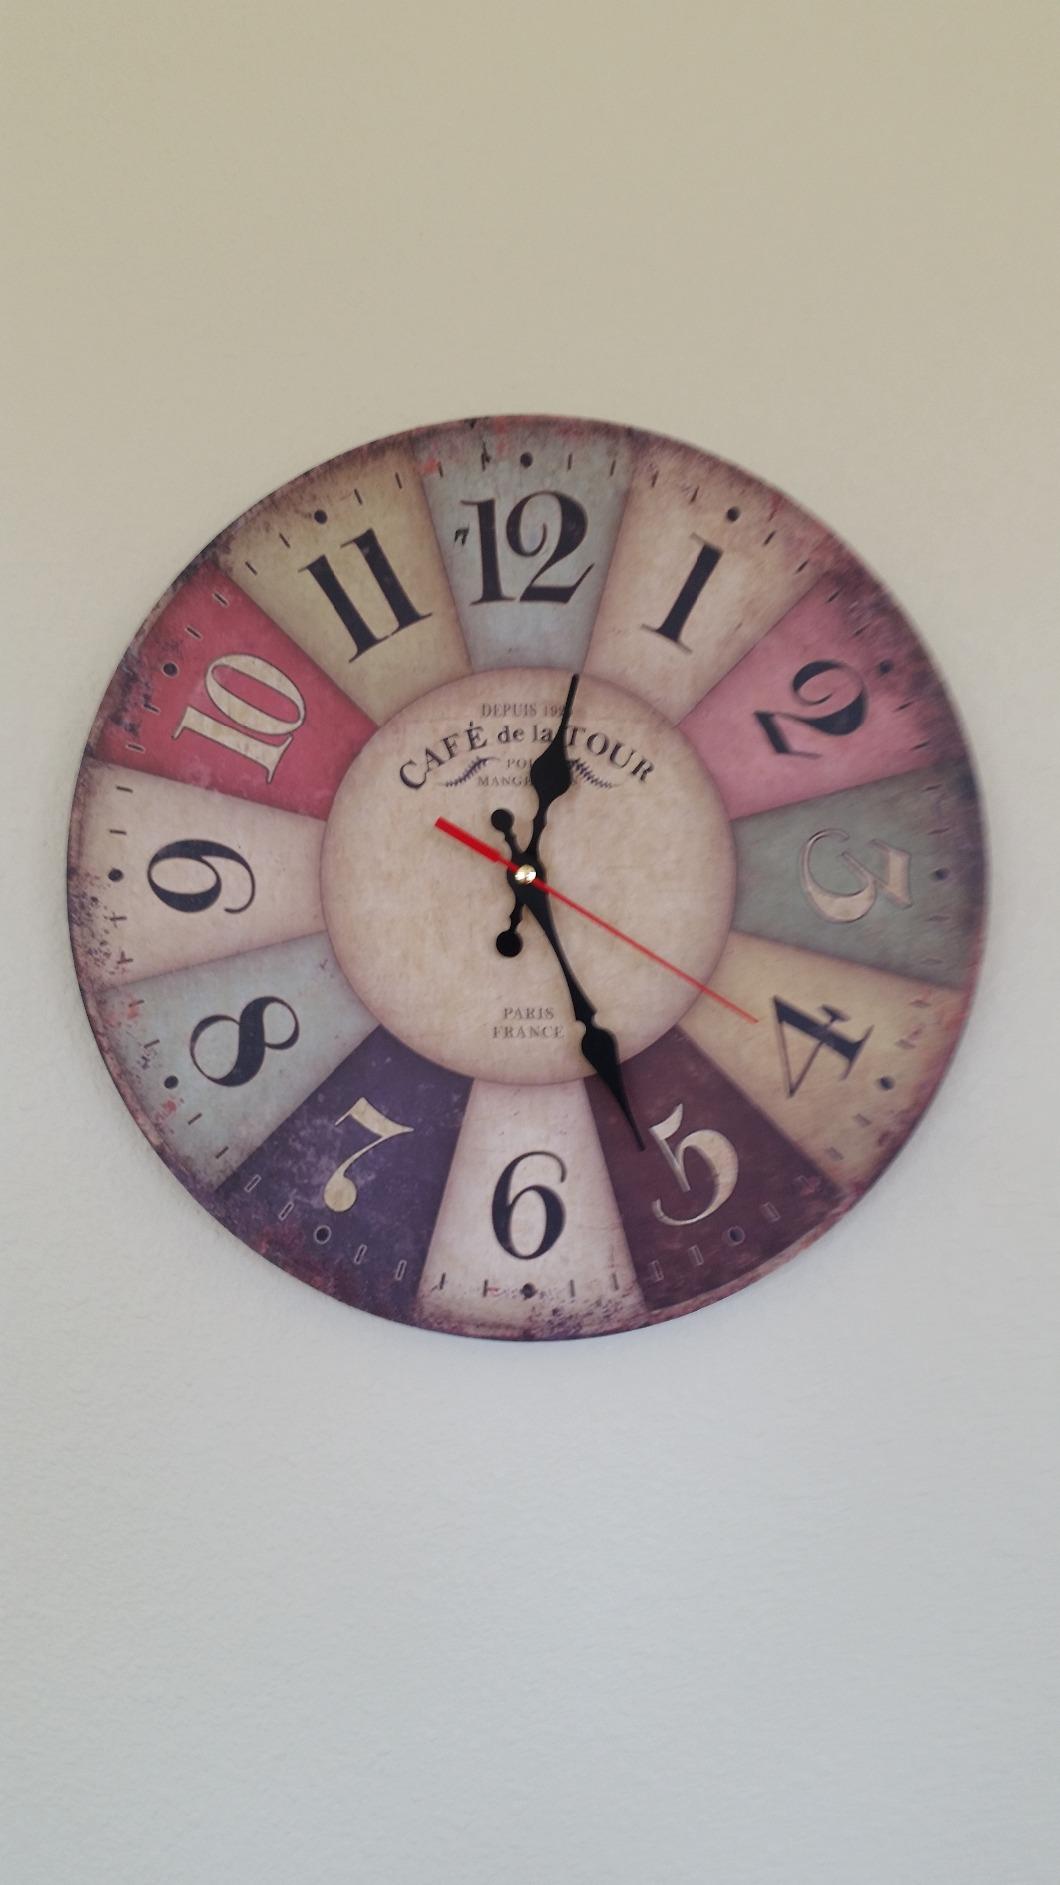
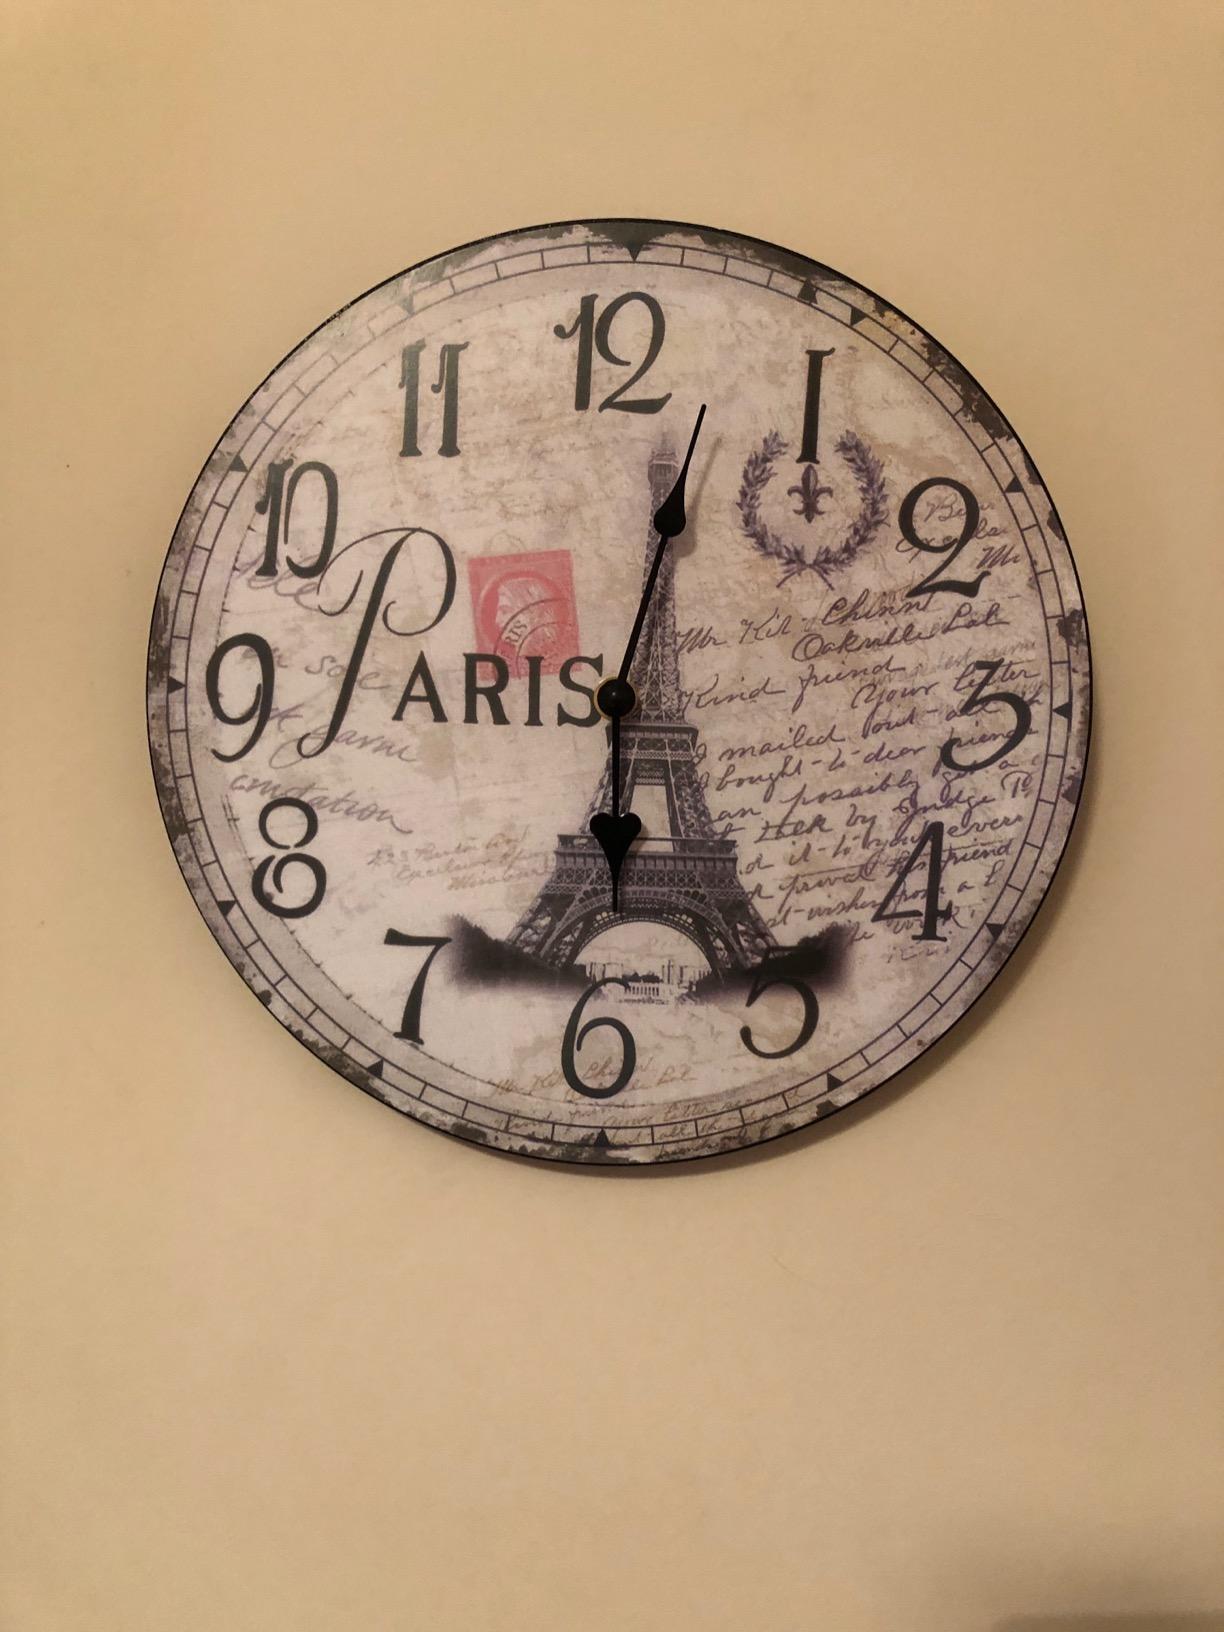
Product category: clock
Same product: no